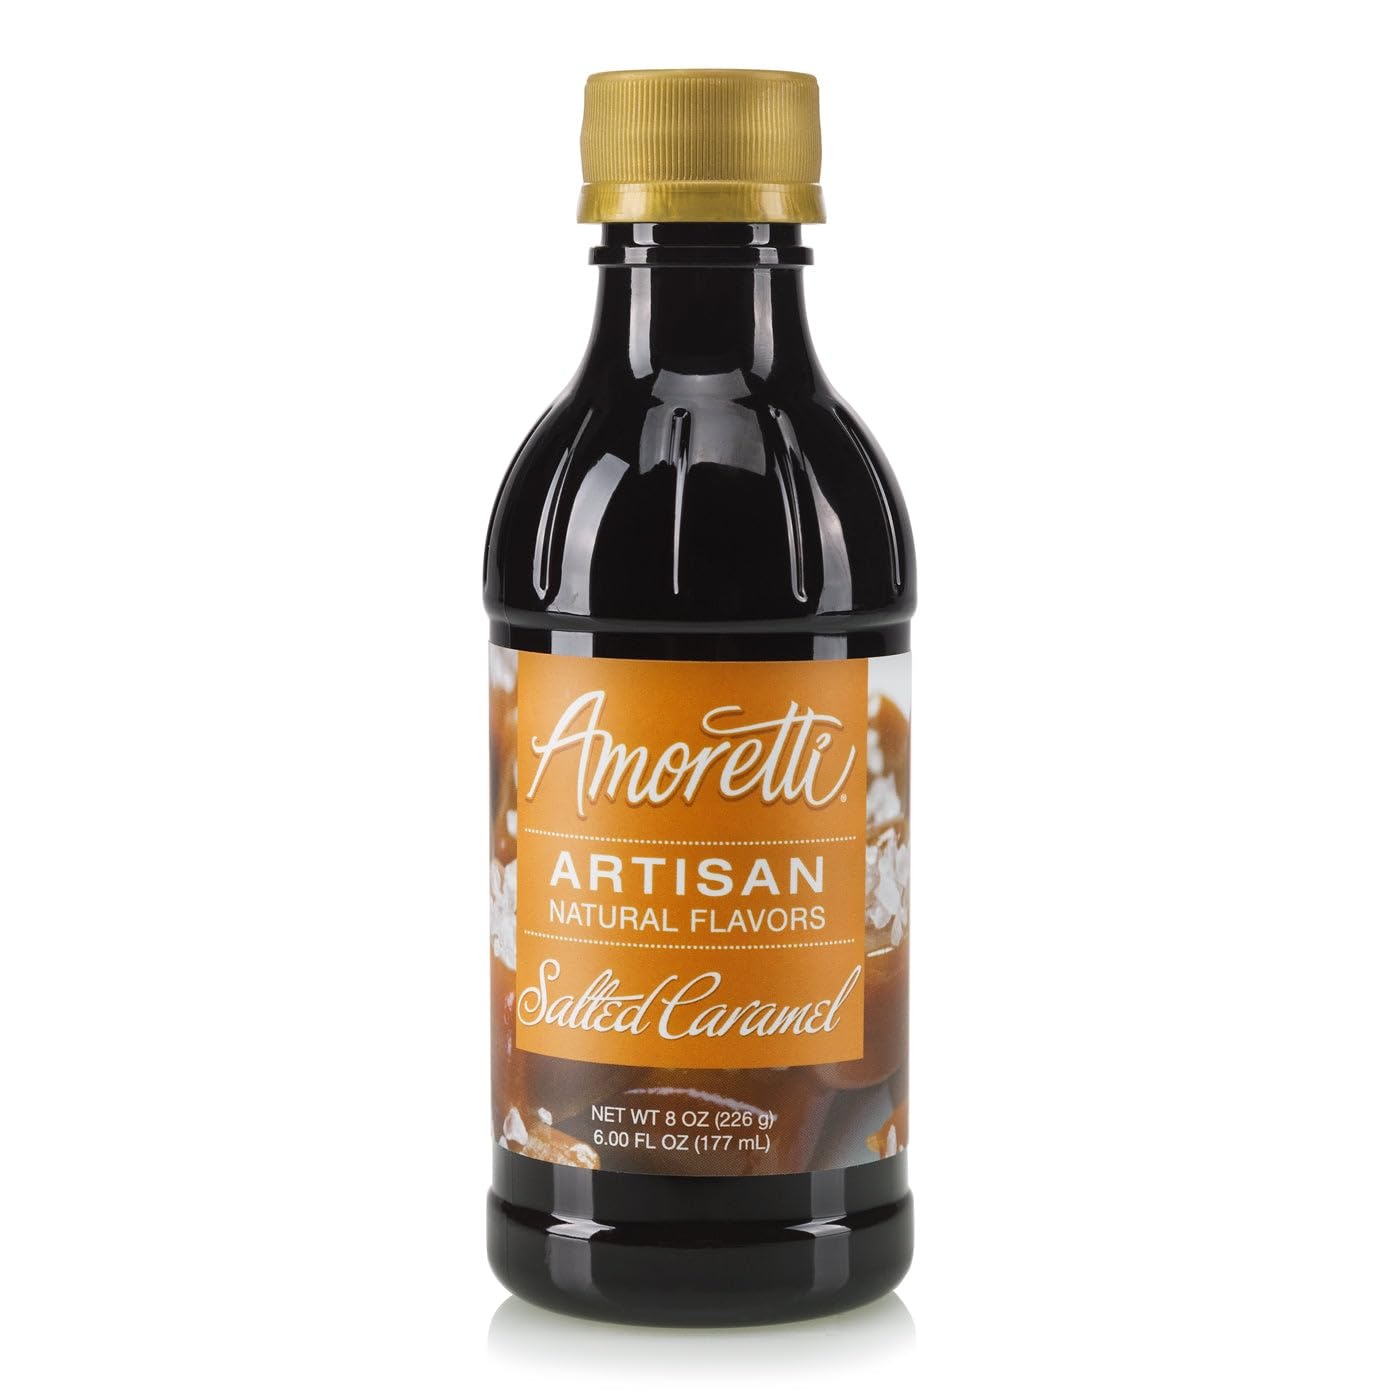
Item Name: Amoretti - Natural Salted Caramel Artisan Flavor Paste, 8 oz, Perfect For Ice Cream, Beverages, Cakes, and more, Preservative Free, Vegan, Gluten Free, No Artificial Sweeteners, Highly Concentrated
Bullet Point 1: INCREDIBLE VERSATILITY: Infuse incredible flavor into your cakes, macarons, buttercreams, frostings, ice creams, alcoholic and non-alcoholic beverages, and more with our Artisan Natural Flavors
Bullet Point 2: SPECIFICATIONS: No artificial ingredients, preservative-free, naturally flavored, naturally sweetened, Kosher Pareve, Vegan, gluten-free, and handcrafted in Southern California
Bullet Point 3: SUPER CONCENTRATED: 2 oz of Artisan Natural Flavor is equivalent to 24 oz of fruit purée
Bullet Point 4: HIGHEST QUALITY: We use only the finest and freshest ingredients to deliver delicious natural flavors in each serving
Bullet Point 5: SHELF-STABLE & CONVENIENT: Stays fresh even after opening, no refrigeration needed
Product Description: <p>Finally, a shelf stable (even after opening), natural alternative to purée! Ideal for flavoring macarons, gelato, yogurt, sorbet, ice cream, alcoholic & non-alcoholic beverages, and any of your creations. Cut operational costs with our natural flavors—no freezing, thawing, or reduction required. Ready-to-use and highly concentrated.</p> <p>Made with <b>real fruit flavors</b>, our <b>preservative-free, non-GMO, vegan, and Kosher Pareve</b> formula guarantees a <b>premium taste experience</b> in every sip. Plus, there's <b>no refrigeration required!</b></p> <p><b>Flavor:</b> high fat content baked goods, cheesecakes, buttercreams, cakes, whipped creams, cupcakes, frostings, and more!</p> <p><b>Enhance:</b> ice creams, gelatos, sorbets, frozen yogurts, mousses and more!</p> <p><b>Elevate:</b> craft beers, liqueurs, wines, and more!</p> <p><b>Proudly handcrafted in Southern California</b>, Amoretti Beverage Infusions are the ultimate choice for <i>home bartenders, cafés, restaurants, and professional mixologists</i>. Experience the perfect balance of <b>sweet and tart</b> with <b>Amoretti Beverage Infusion</b>—your go-to flavor booster for every drink!</p>
Value: 8.0
Unit: Ounce

Price: 15.87